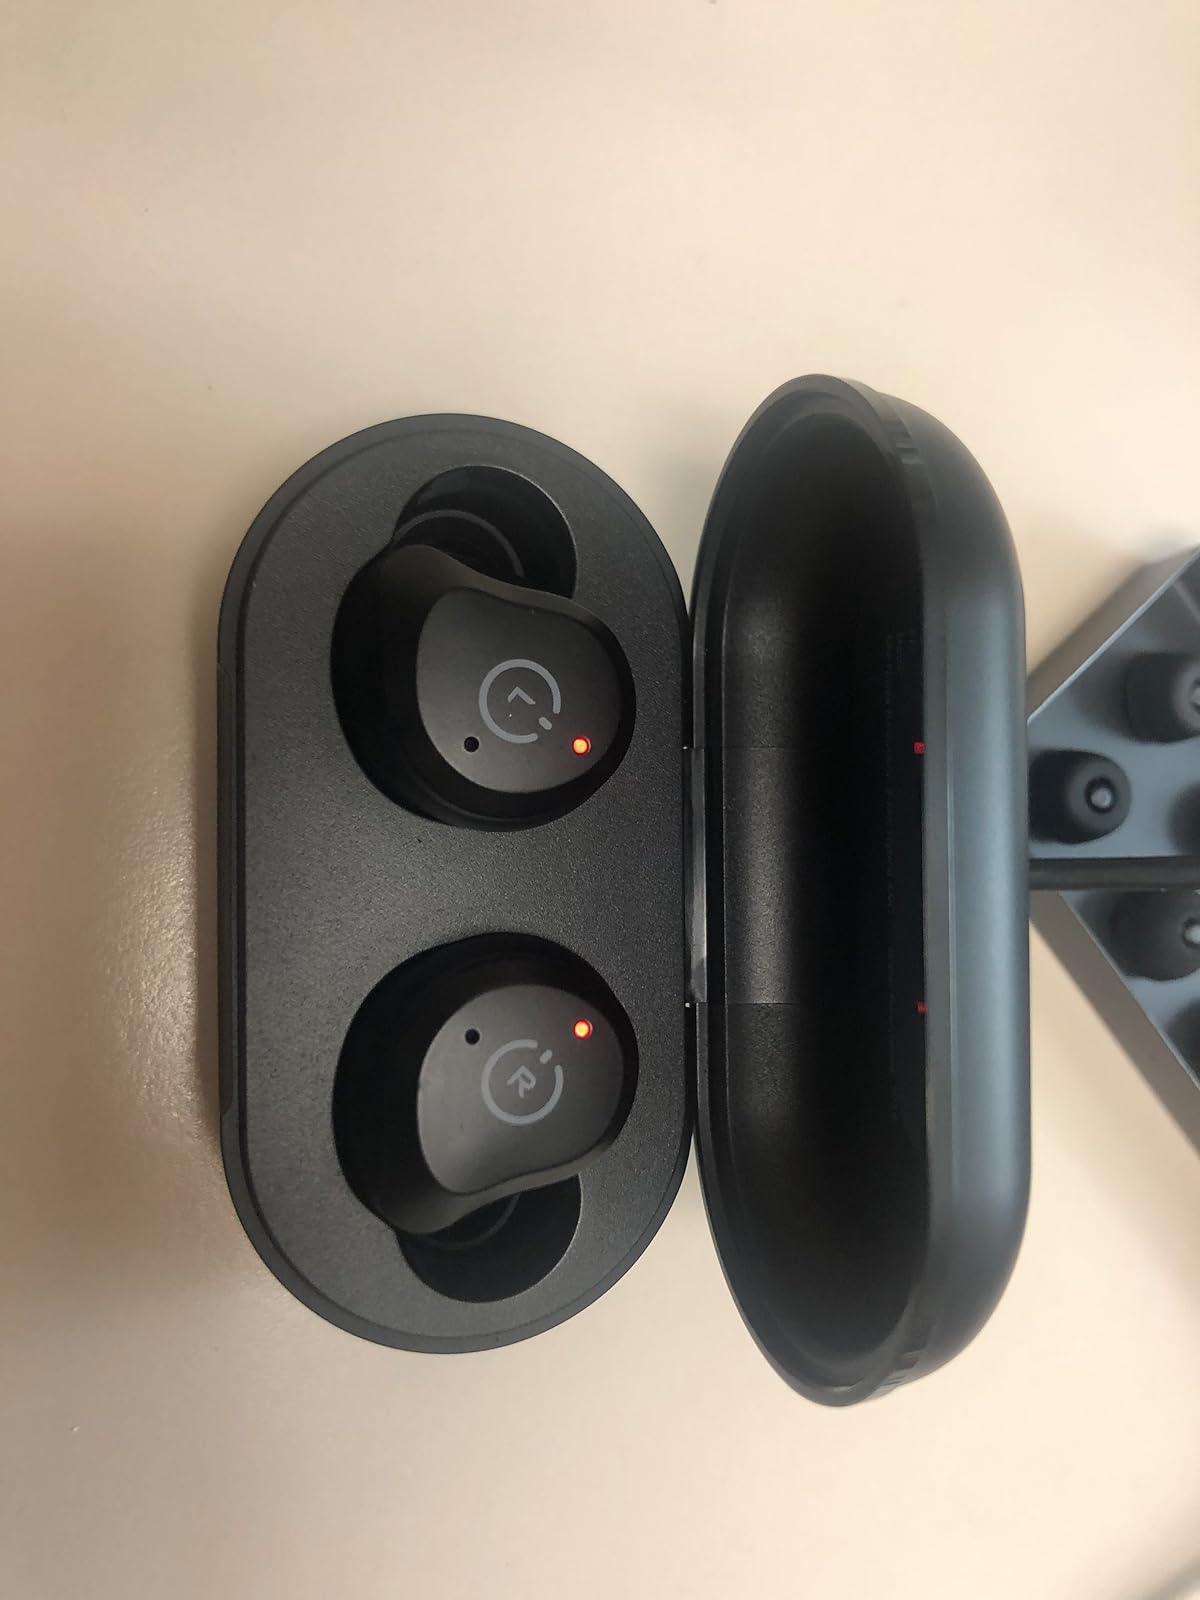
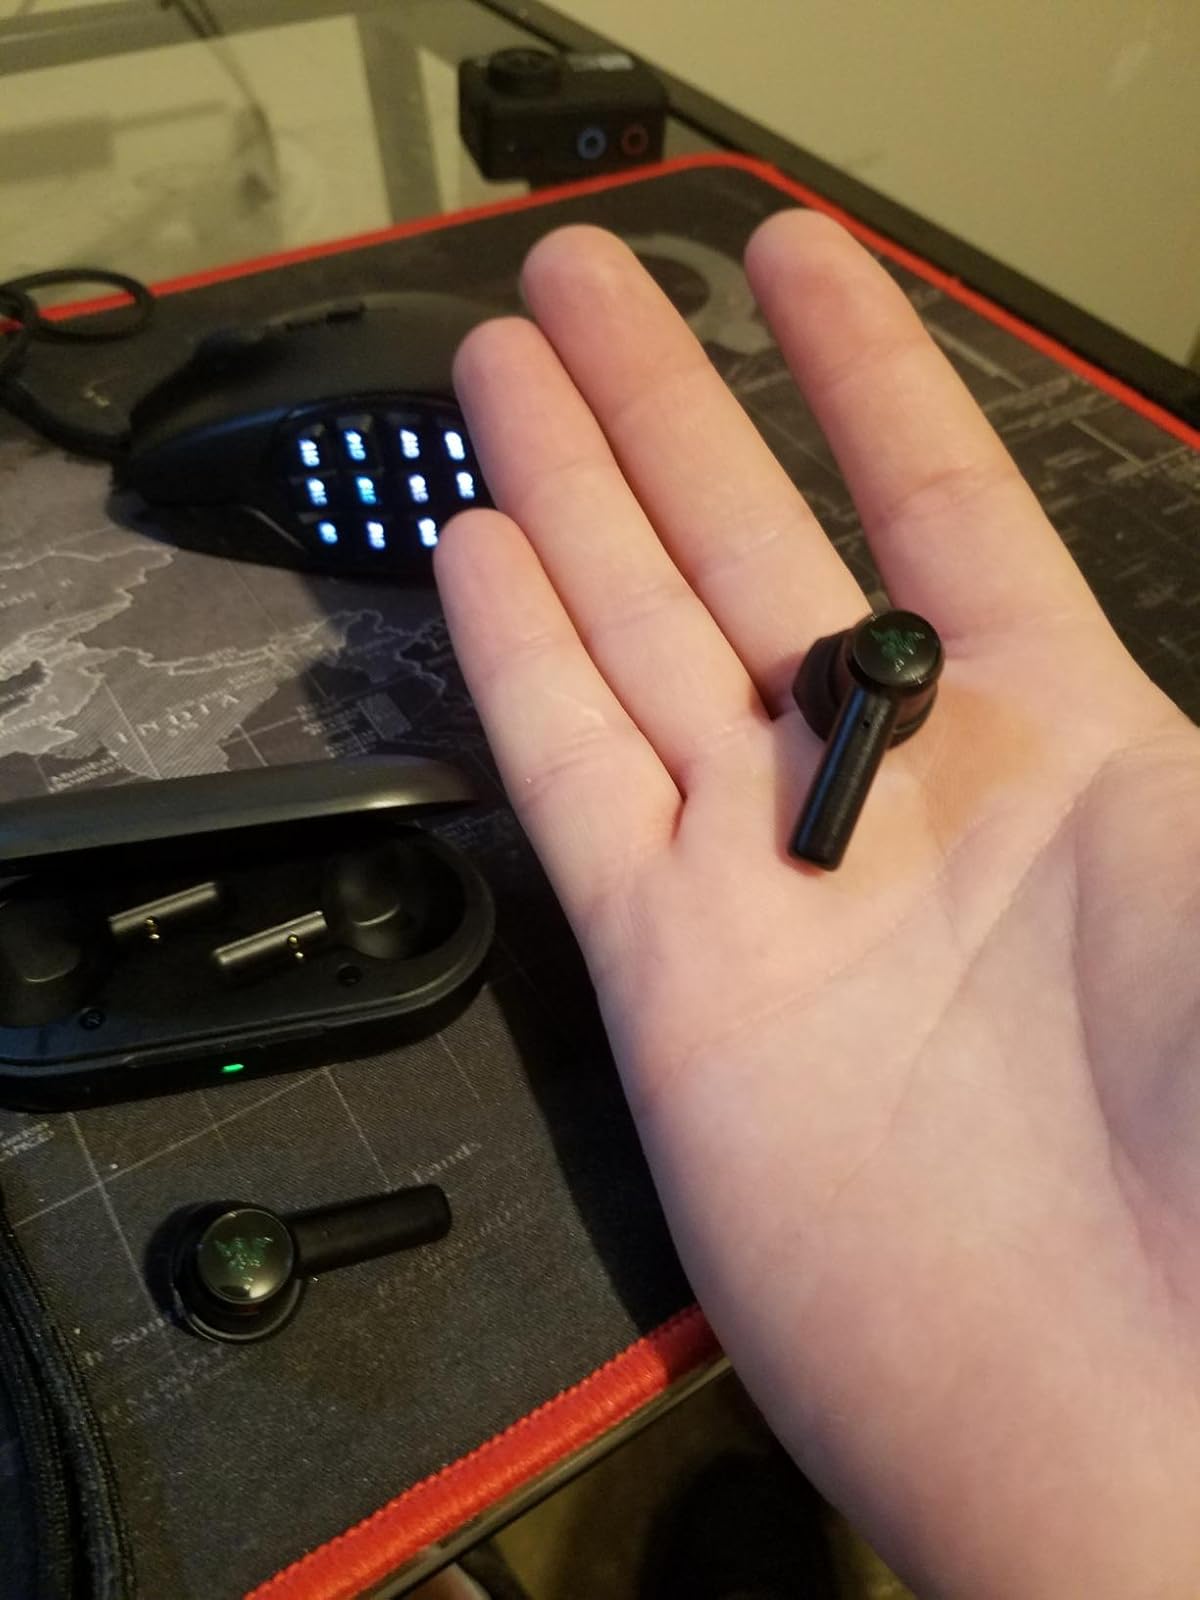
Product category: earbuds
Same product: no